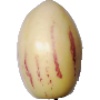
Label: pepino